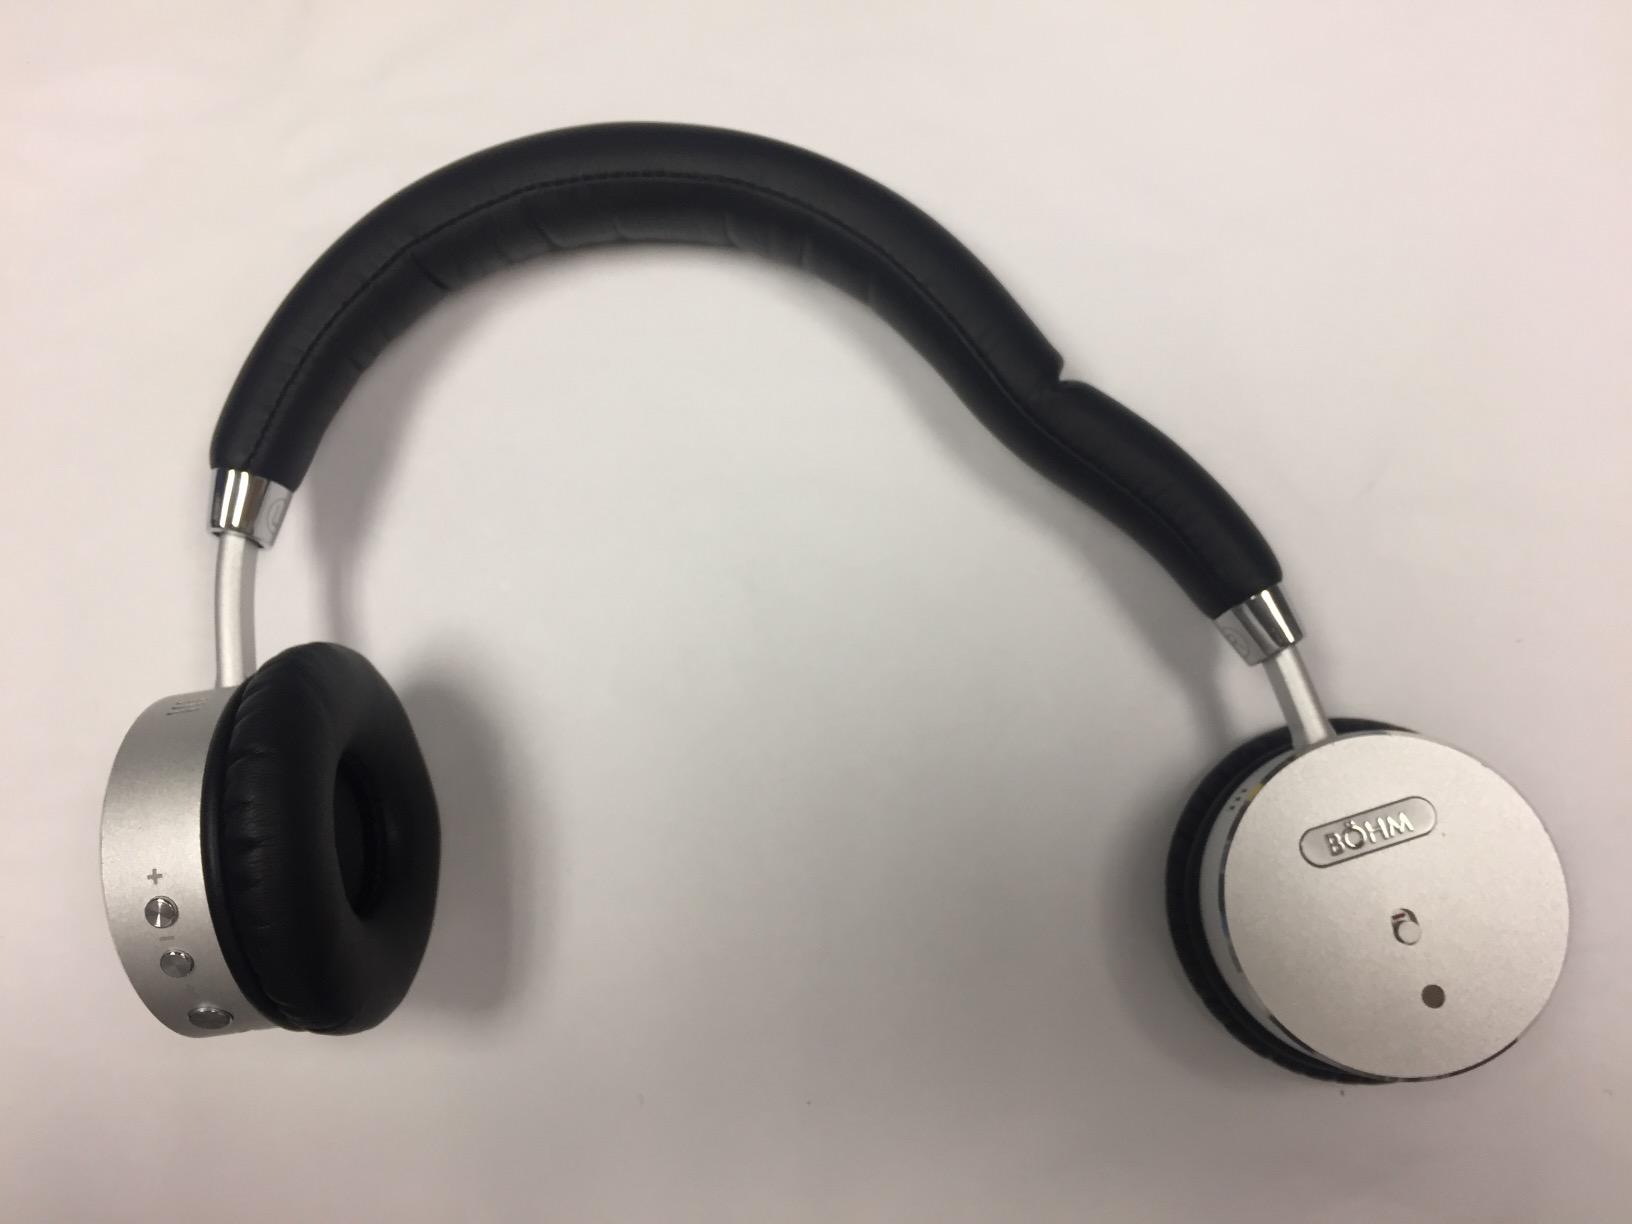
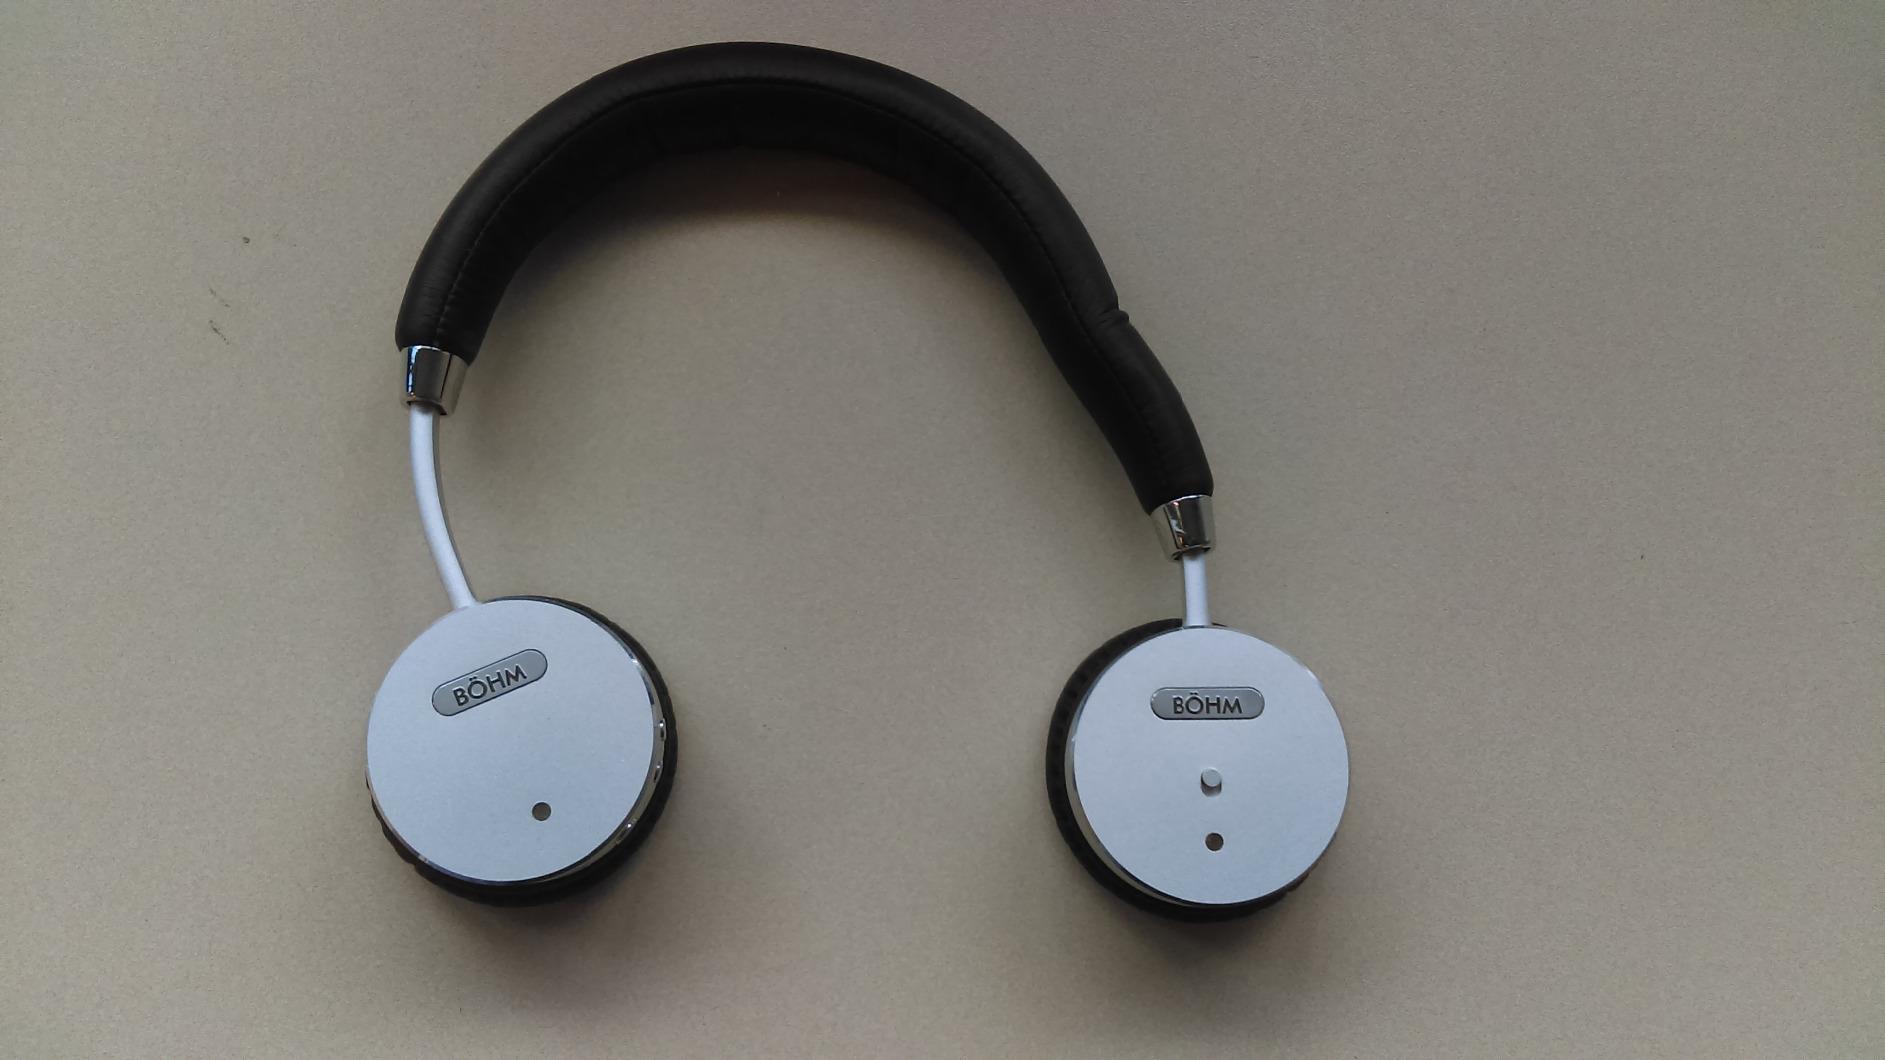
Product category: headphones
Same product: yes